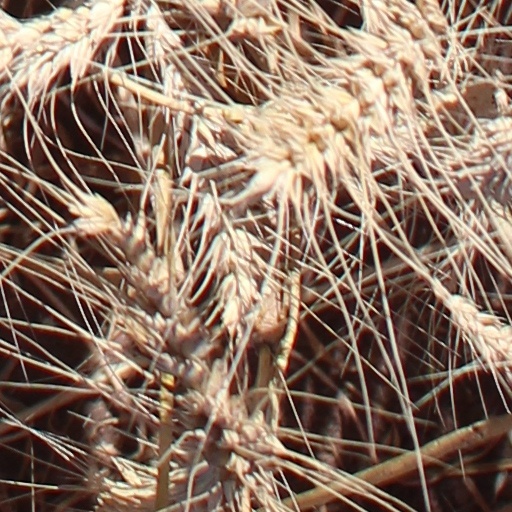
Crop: wheat